Propynyl group

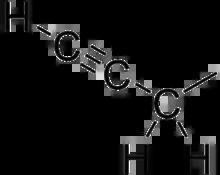
Chemical structure of the 2-propynyl (propargyl) group.

In organic chemistry, a propynyl group is a propyl bearing a triple bond.